Katara (Avatar: The Last Airbender)

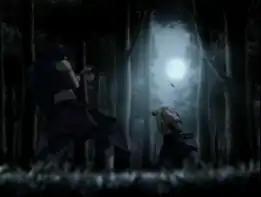
Scene where Katara learns bloodbending from Hama.

Katara knows another waterbending technique known as "bloodbending". She first used this technique in the eighth episode of . This ability consists in manipulating the water inside a creature's body, leaving the target unable to move or resist in any way. Once she has taken control, she can make it move in any manner she desires. She is only able to bloodbend during a full moon, when her waterbending power is at its peak. Katara was forced to learn bloodbending by Hama, an elderly Water Tribe woman who originally developed the technique and who wanted Katara to learn it for it to be passed on to others. However, Katara abhors this technique and has only used it twice in times of great stress. In later years, she worked to make the practice a criminal offense and ended up banning it in Republic City.